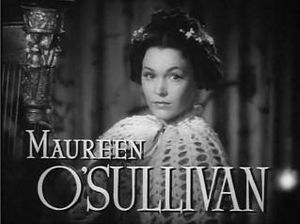
Maureen O'Sullivan
Maureen O'Sullivan i traileren til Pride and Prejudice.
Maureen O'Sullivan var en irsk skuespiller.